Talbot Baines Reed

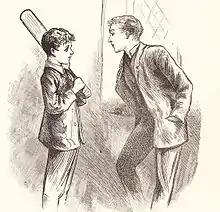
Boys at St. Dominic's: an illustration from the first book edition, 1887

The Reed family had longstanding connections with The Religious Tract Society (RTS), which had been founded in 1799 to publish and disseminate material of a Christian nature. Talbot's grandfather Andrew Reed, at the age of 12, had attended the Society's inaugural meeting; Charles Reed and his eldest son, Charles junior, were both active members. On 23 July 1878 an RTS subcommittee (including both Charles Reeds) recommended the publication of "a magazine for Boys to be issued weekly at a price of one penny". Although the Society had frequently expressed a desire to counter the "cheap and sensational" magazines that were read by young people, its main committee was initially hesitant about this proposal, fearing its financial implications. Finally, however, it felt obliged "to attempt an enterprise from which others shrank". Thereafter the committee moved swiftly, and the first issue of the new publication, "The Boy's Own Paper", was on sale on 18 January 1879.